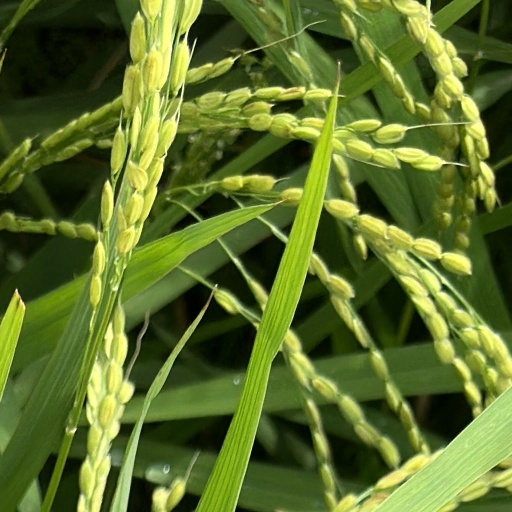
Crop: rice